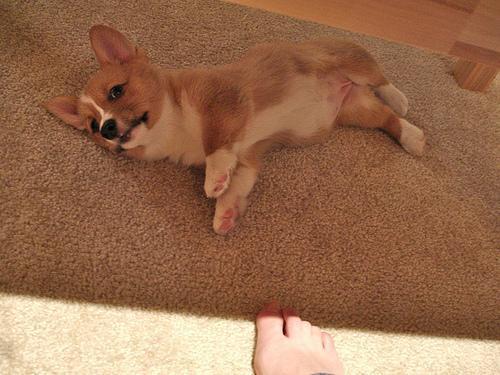
Pembroke